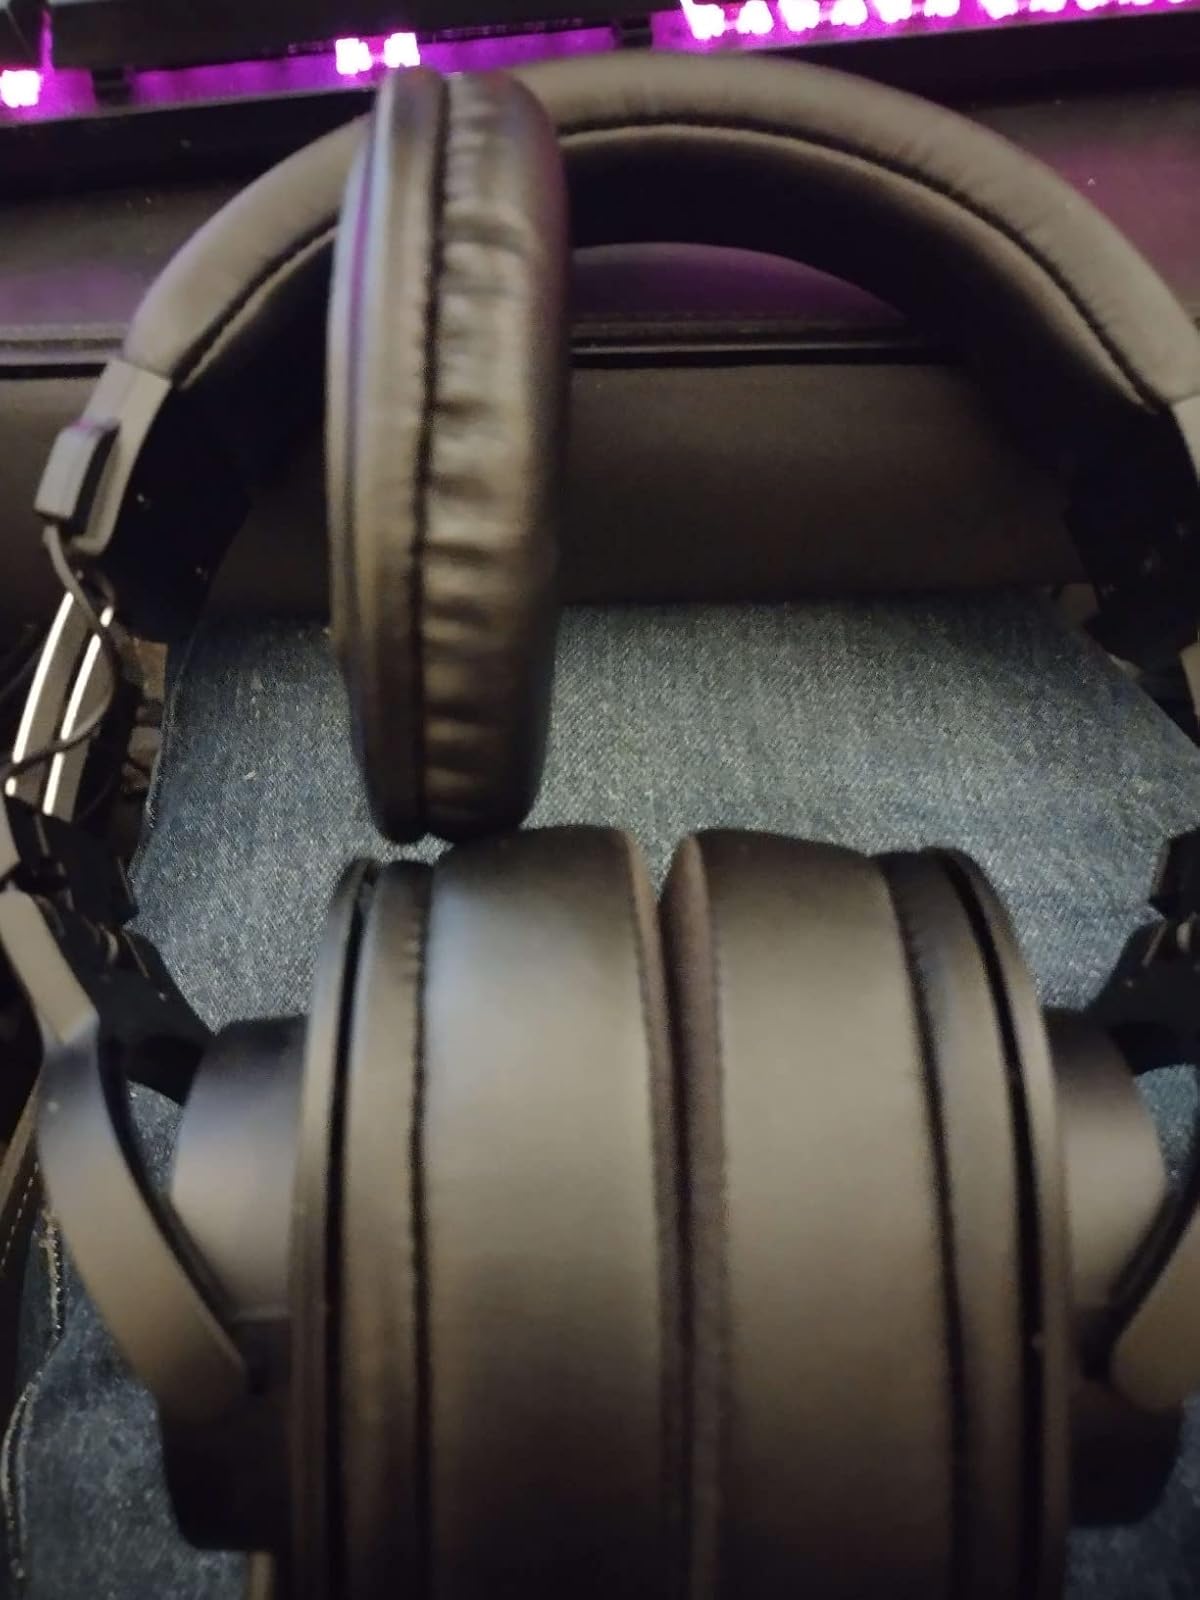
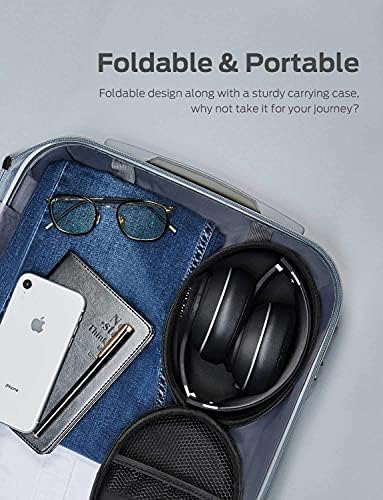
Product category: headphones
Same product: no